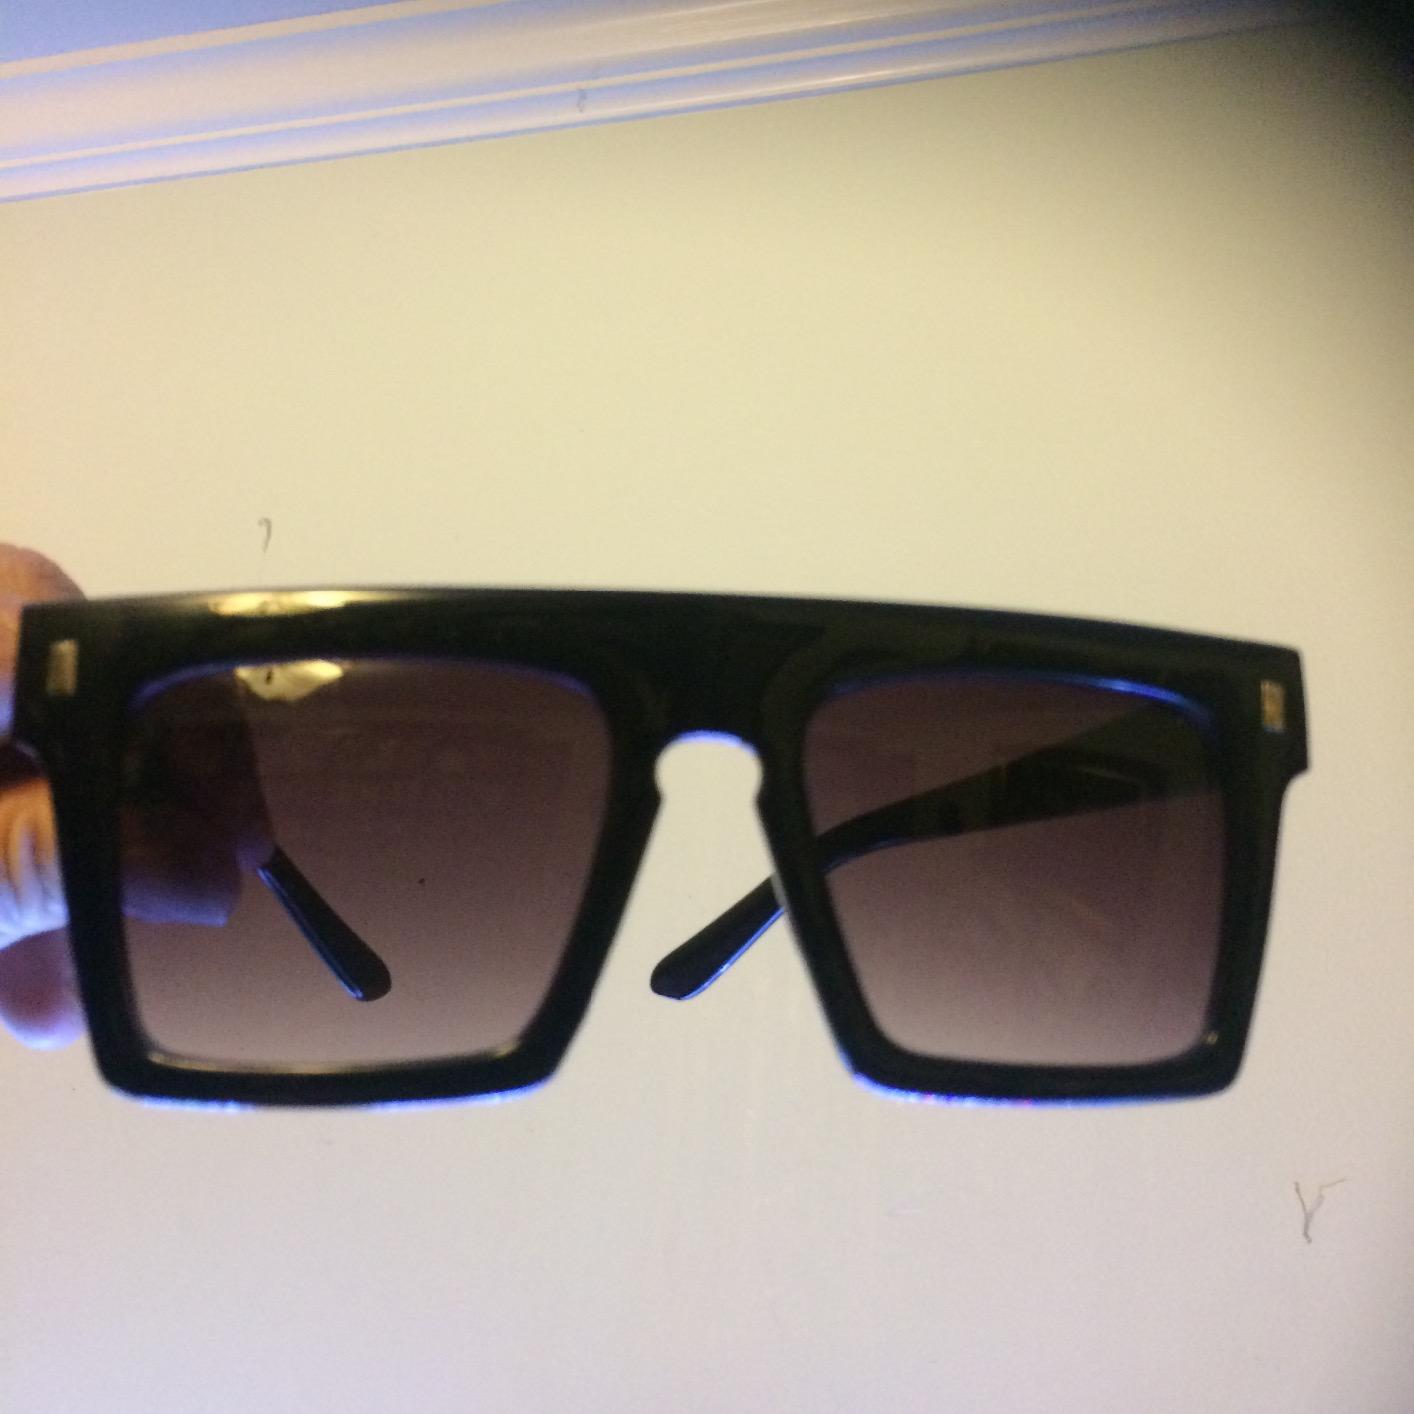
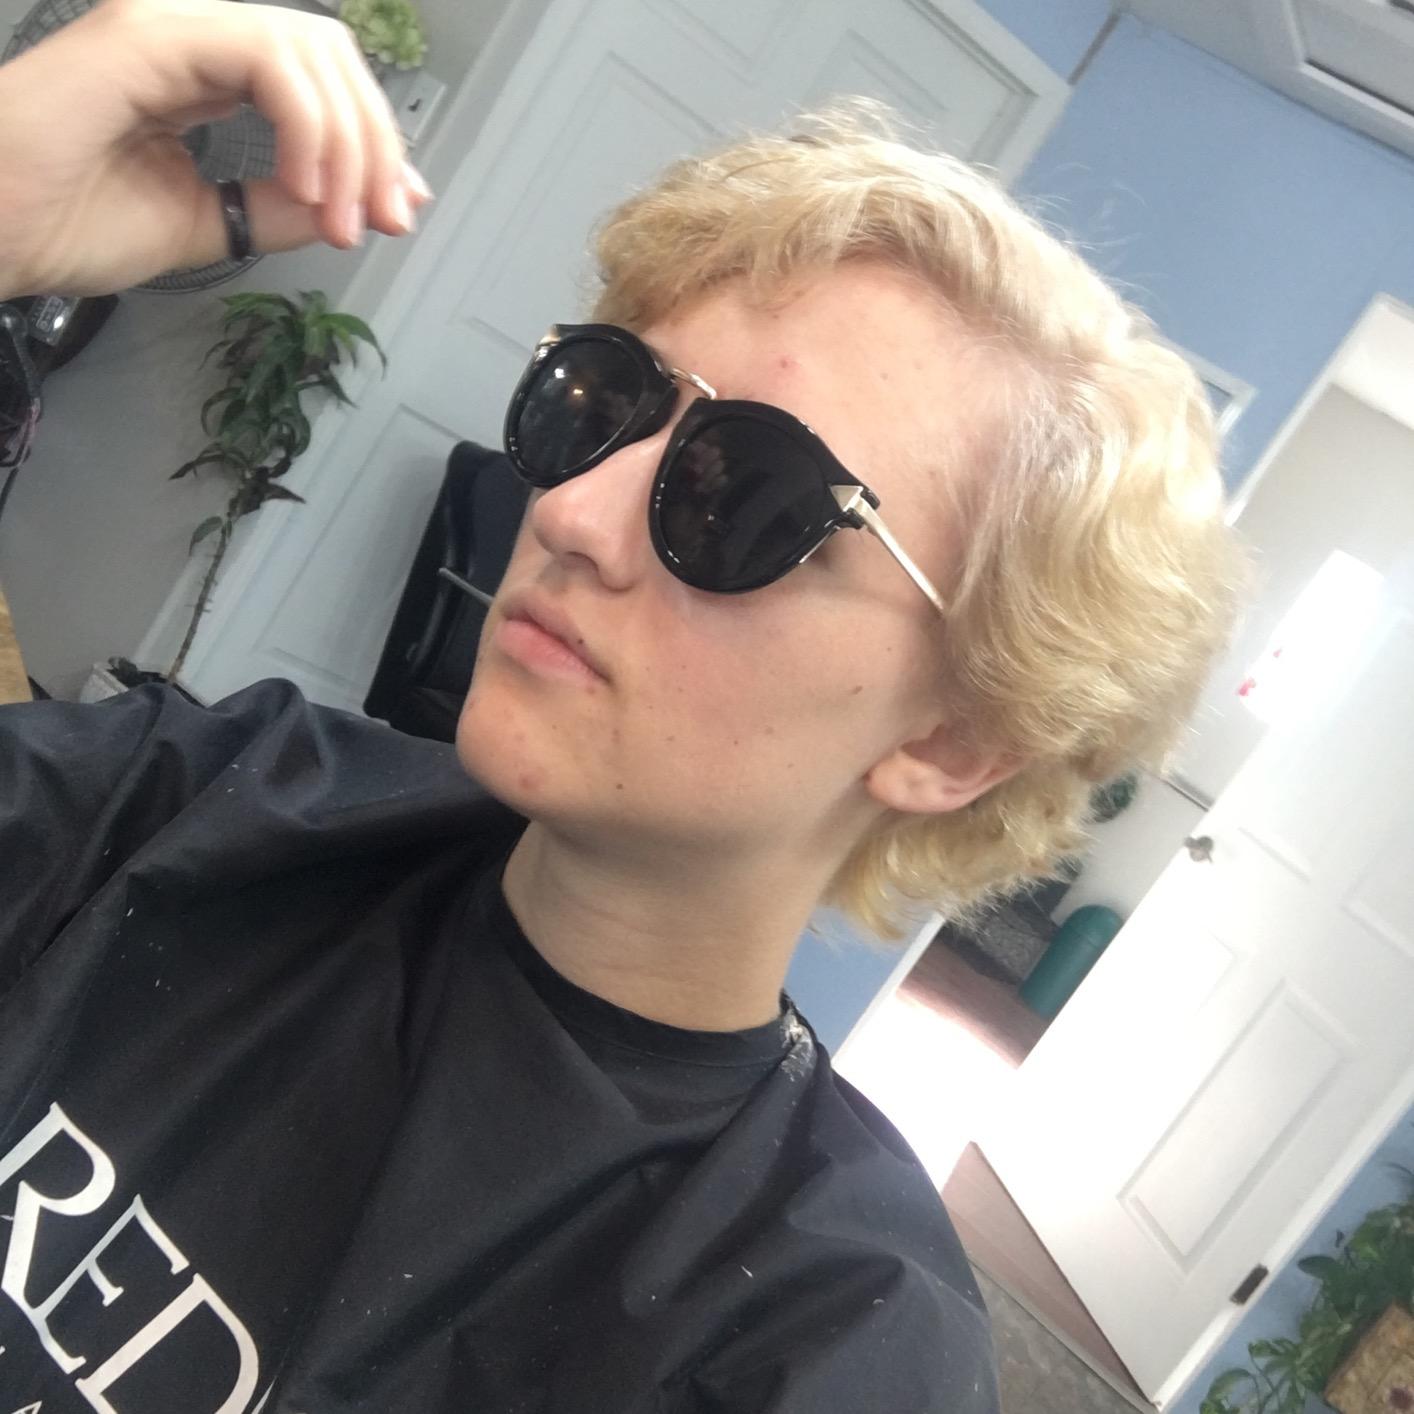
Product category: accessories_sunglasses
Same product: no